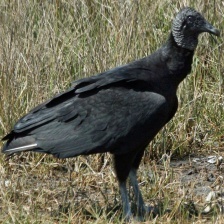
Species: BLACK VULTURE
Scientific name: CORAGYPS ATRATUS
ImageNet parent category: vulture